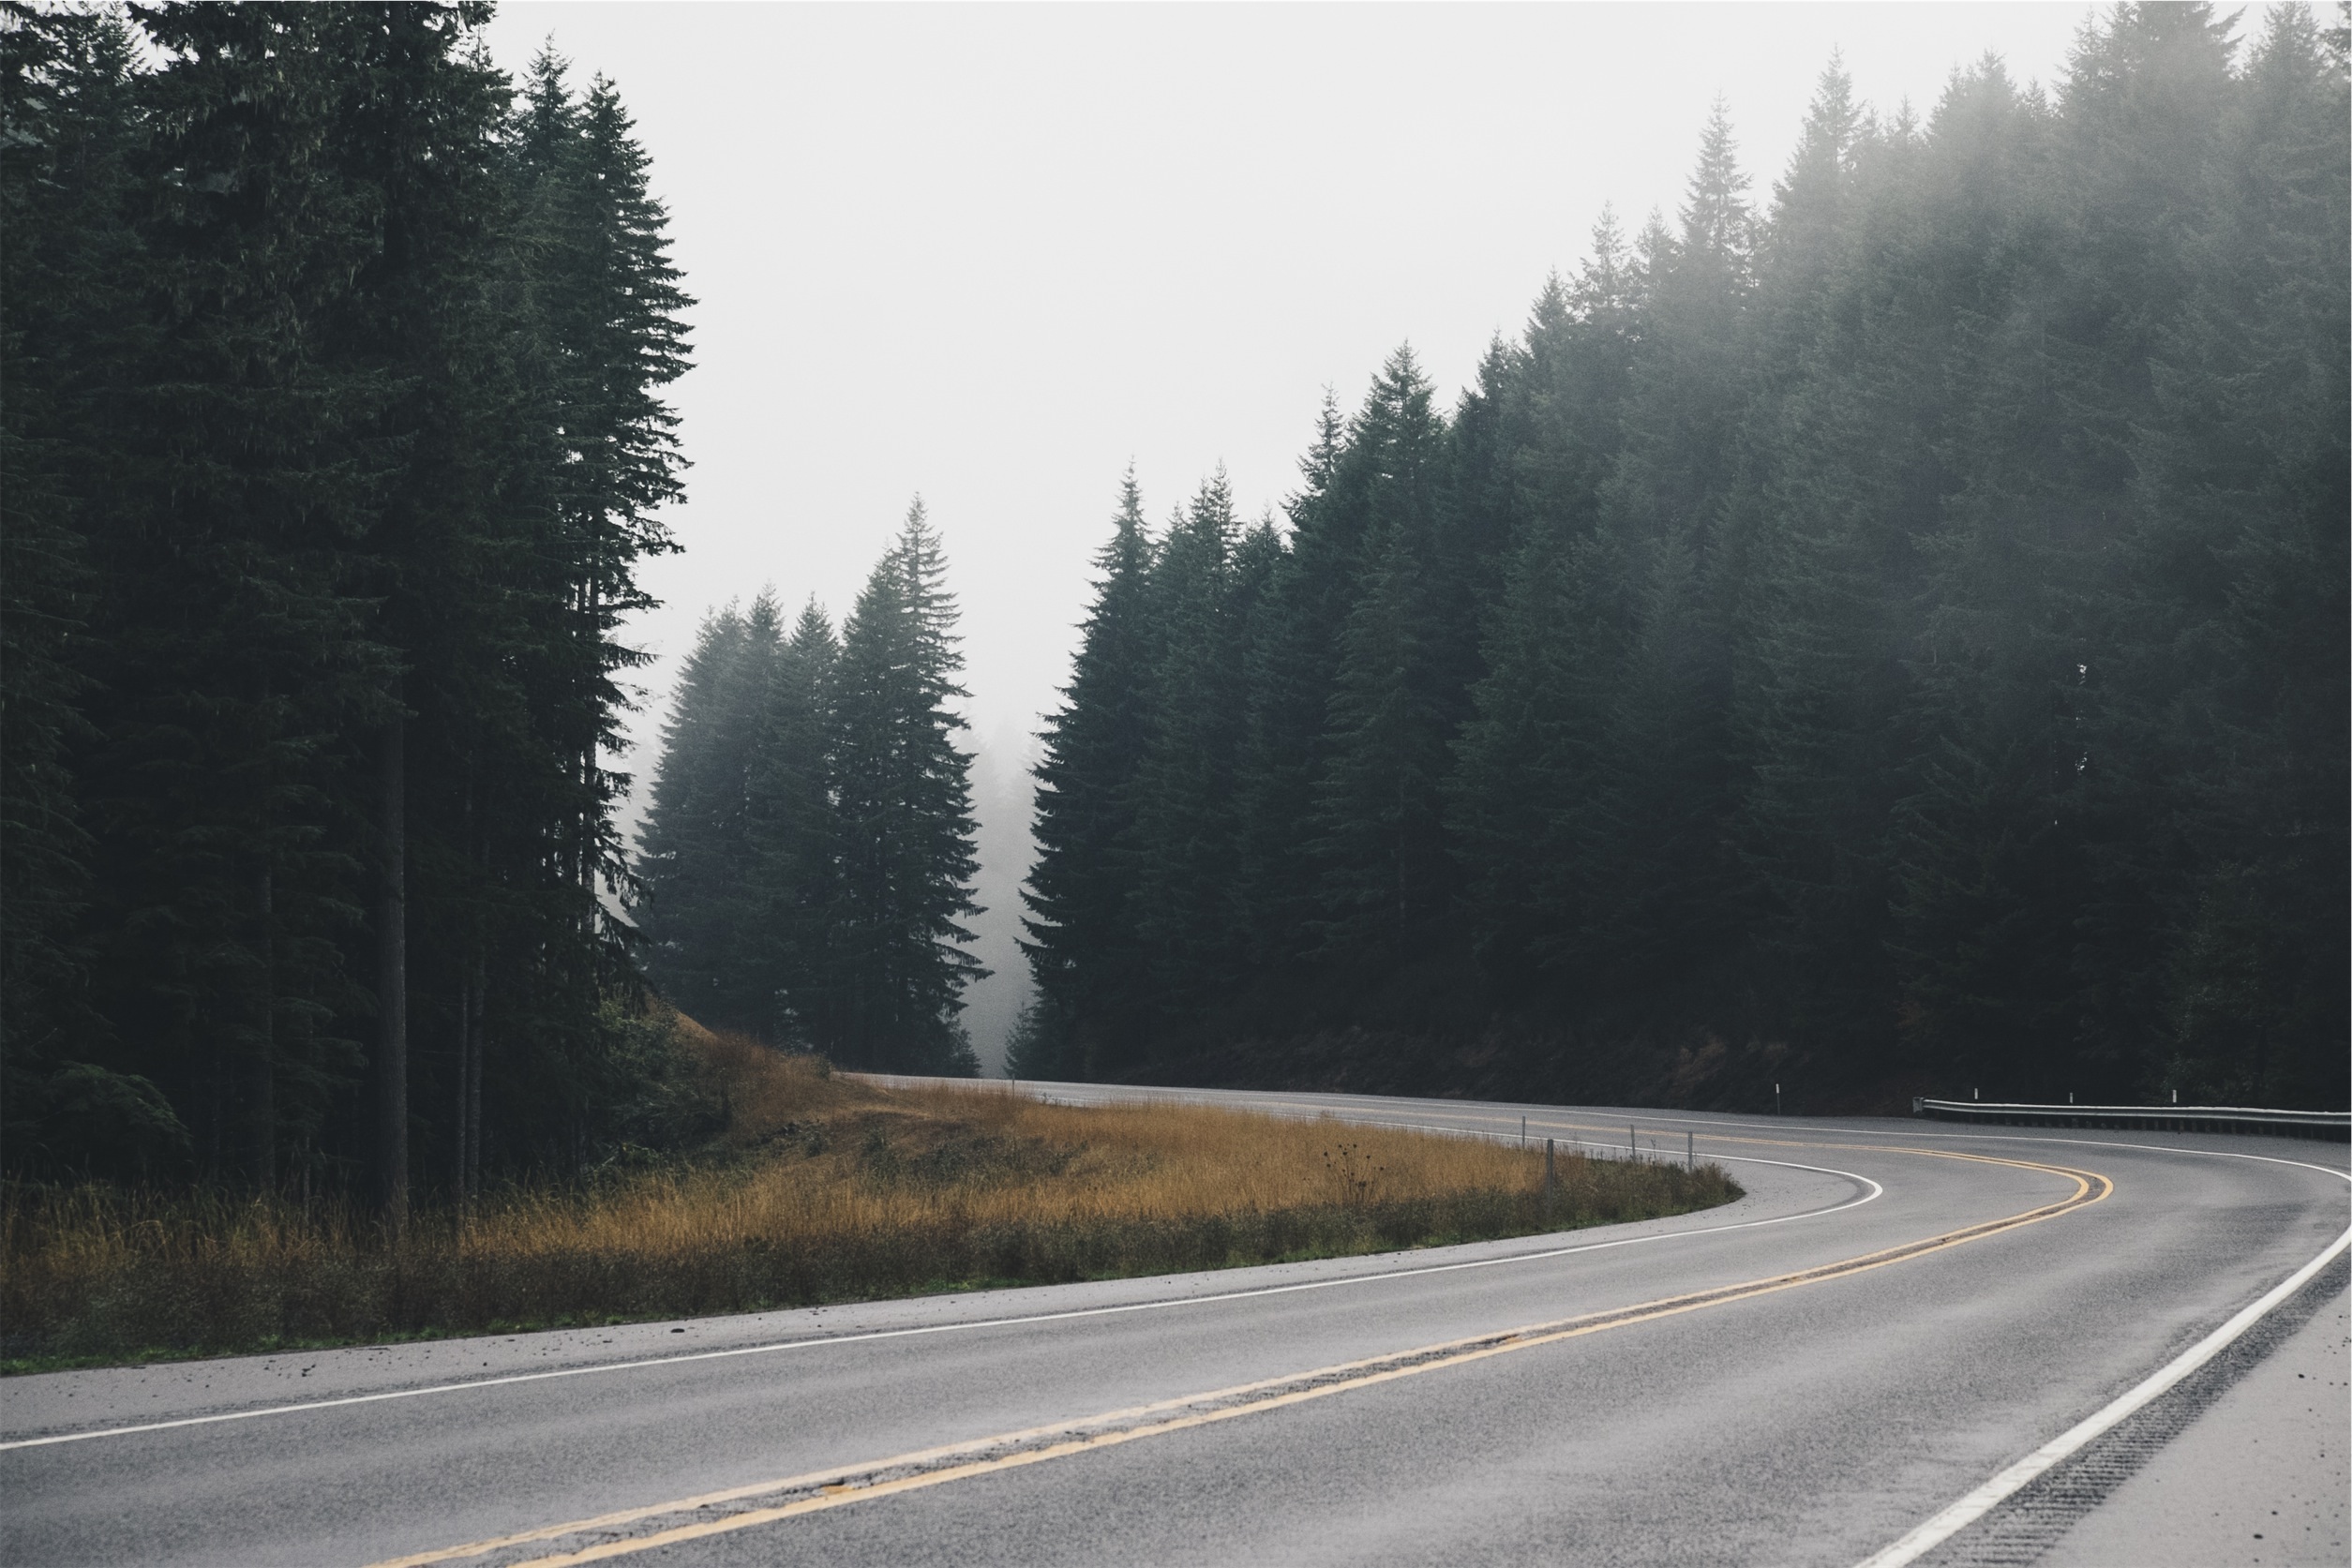
tree, forest, mountain, snow, winter, fog, road, mist, traffic, street, morning, highway, driving, foggy, asphalt, pavement, travel, freeway, line, bend, drive, weather, lane, season, trees, road trip, infrastructure, misty, scene, atmospheric phenomenon, controlled access highway